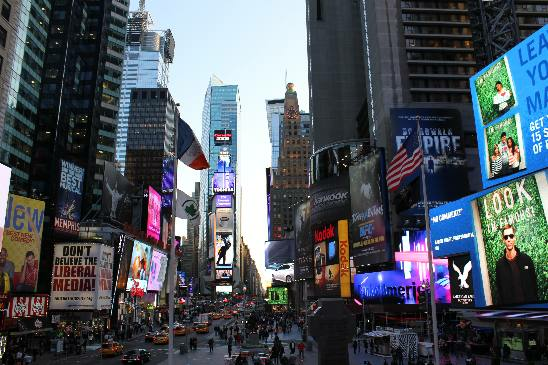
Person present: No